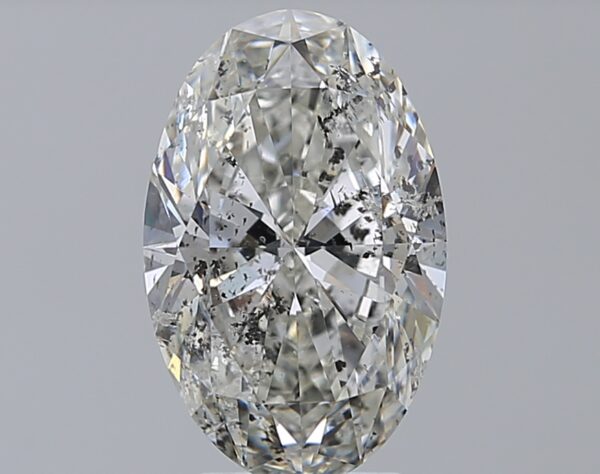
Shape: oval
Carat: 3
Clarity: SI2
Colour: H
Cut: EX
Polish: EX
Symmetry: EX
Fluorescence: VSL
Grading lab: IGI
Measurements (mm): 12.24 x 7.79 x 4.77